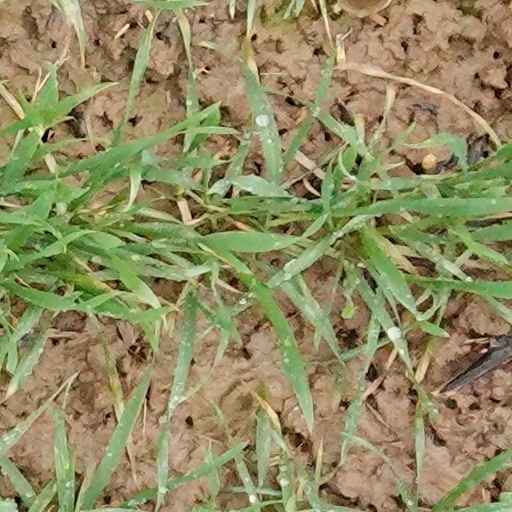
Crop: wheat